William A. Webb

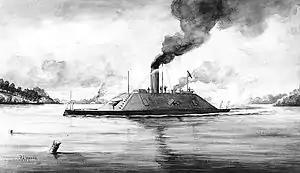
CSS "Richmond"

The Union expected Webb's move per intelligence reports and dispatched Captain John Rodgers in the USS "Weehawken", escorted by the USS "Nahant". The "Atlanta" suddenly ran aground and swayed at an angle which made it difficult to shoot. The USS "Weehawken" held fire until it was at 300 yards and then pounded the immobile ship, basically turning into target practice for the Union ship. After receiving five of the "Weehawken"'s 350-pound shots, which knocked a hole in her casemate, crushed the pilot house and port shutter and severely wounded its pilots and several helmsmen, Webb was compelled to surrender immediately. The "battle" lasted only a few minutes, and the "Atlanta" became the first Confederate ironclad to surrender to the Union. He told his crew: "I most earnestly wish that it had happened otherwise, but Providence, for some good reason, has interfered with our plans ..." Meanwhile, the two boats escorting the "Atlanta" scurried upriver for safety. The USS "Nahant" had watched the action without firing a shot.